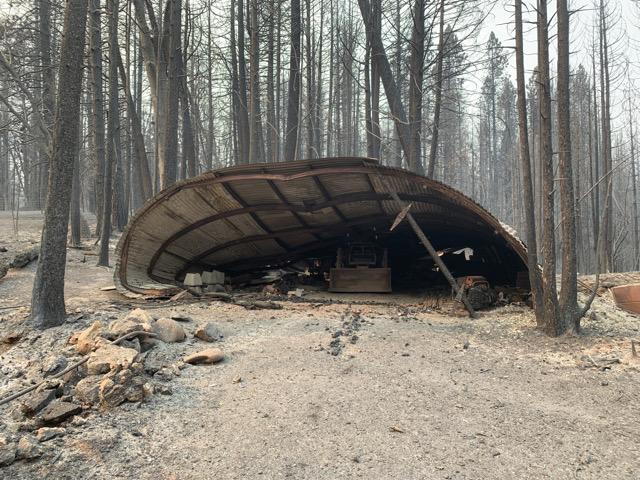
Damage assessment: destroyed